Rillsoft Project

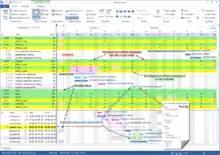
Rillsoft Project showing Personnel placement planning

Capacity planning provides a detailed overview of the coverage of personnel requirements with existing labour capacity taking into account the necessary skills, nonworking time and scheduling in other parallel running projects. It is important that a capacity alignment of actual employee assignment occurs.